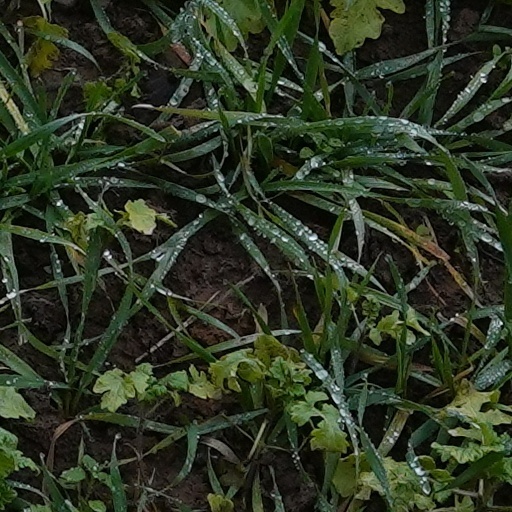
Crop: wheat